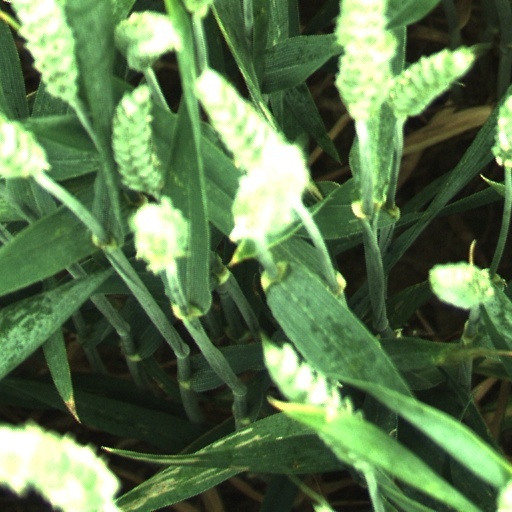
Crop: wheat